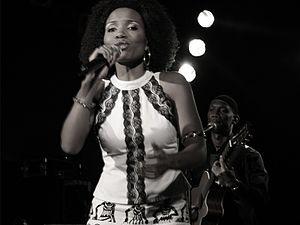
Lura est une chanteuse portugaise née en 1975 à Lisbonne. Ses compositions sont basées sur la musique traditionnelle du Cap-Vert comme le morna, le funaná et le batuque et sont influencées par les musiques africaines et contemporaines.